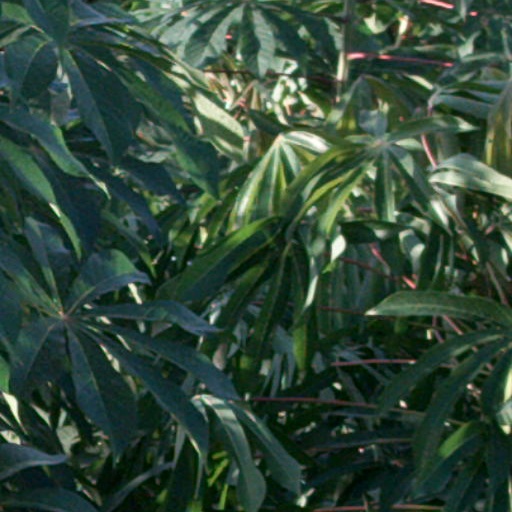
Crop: cassava